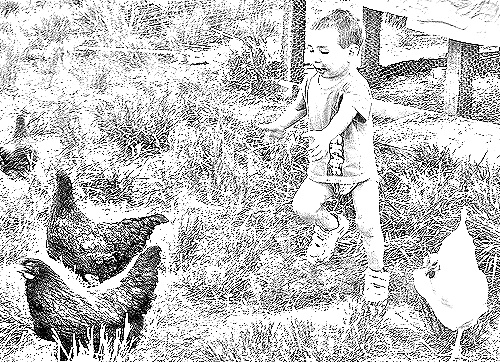
Portrait style: Sketch Portrait